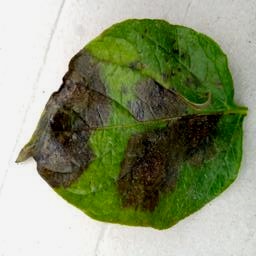
Etiqueta: Late Blight